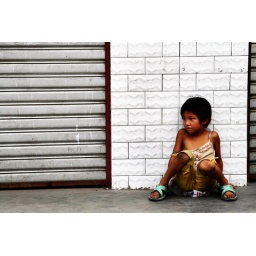
A small girl sits on a flattened water bottle against a wall in China